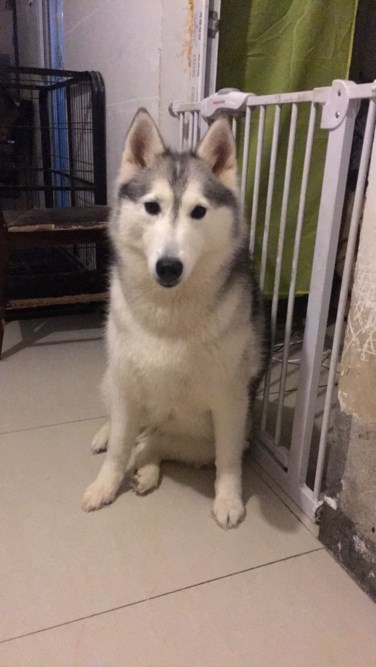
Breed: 1160-n000003-Siberian_husky